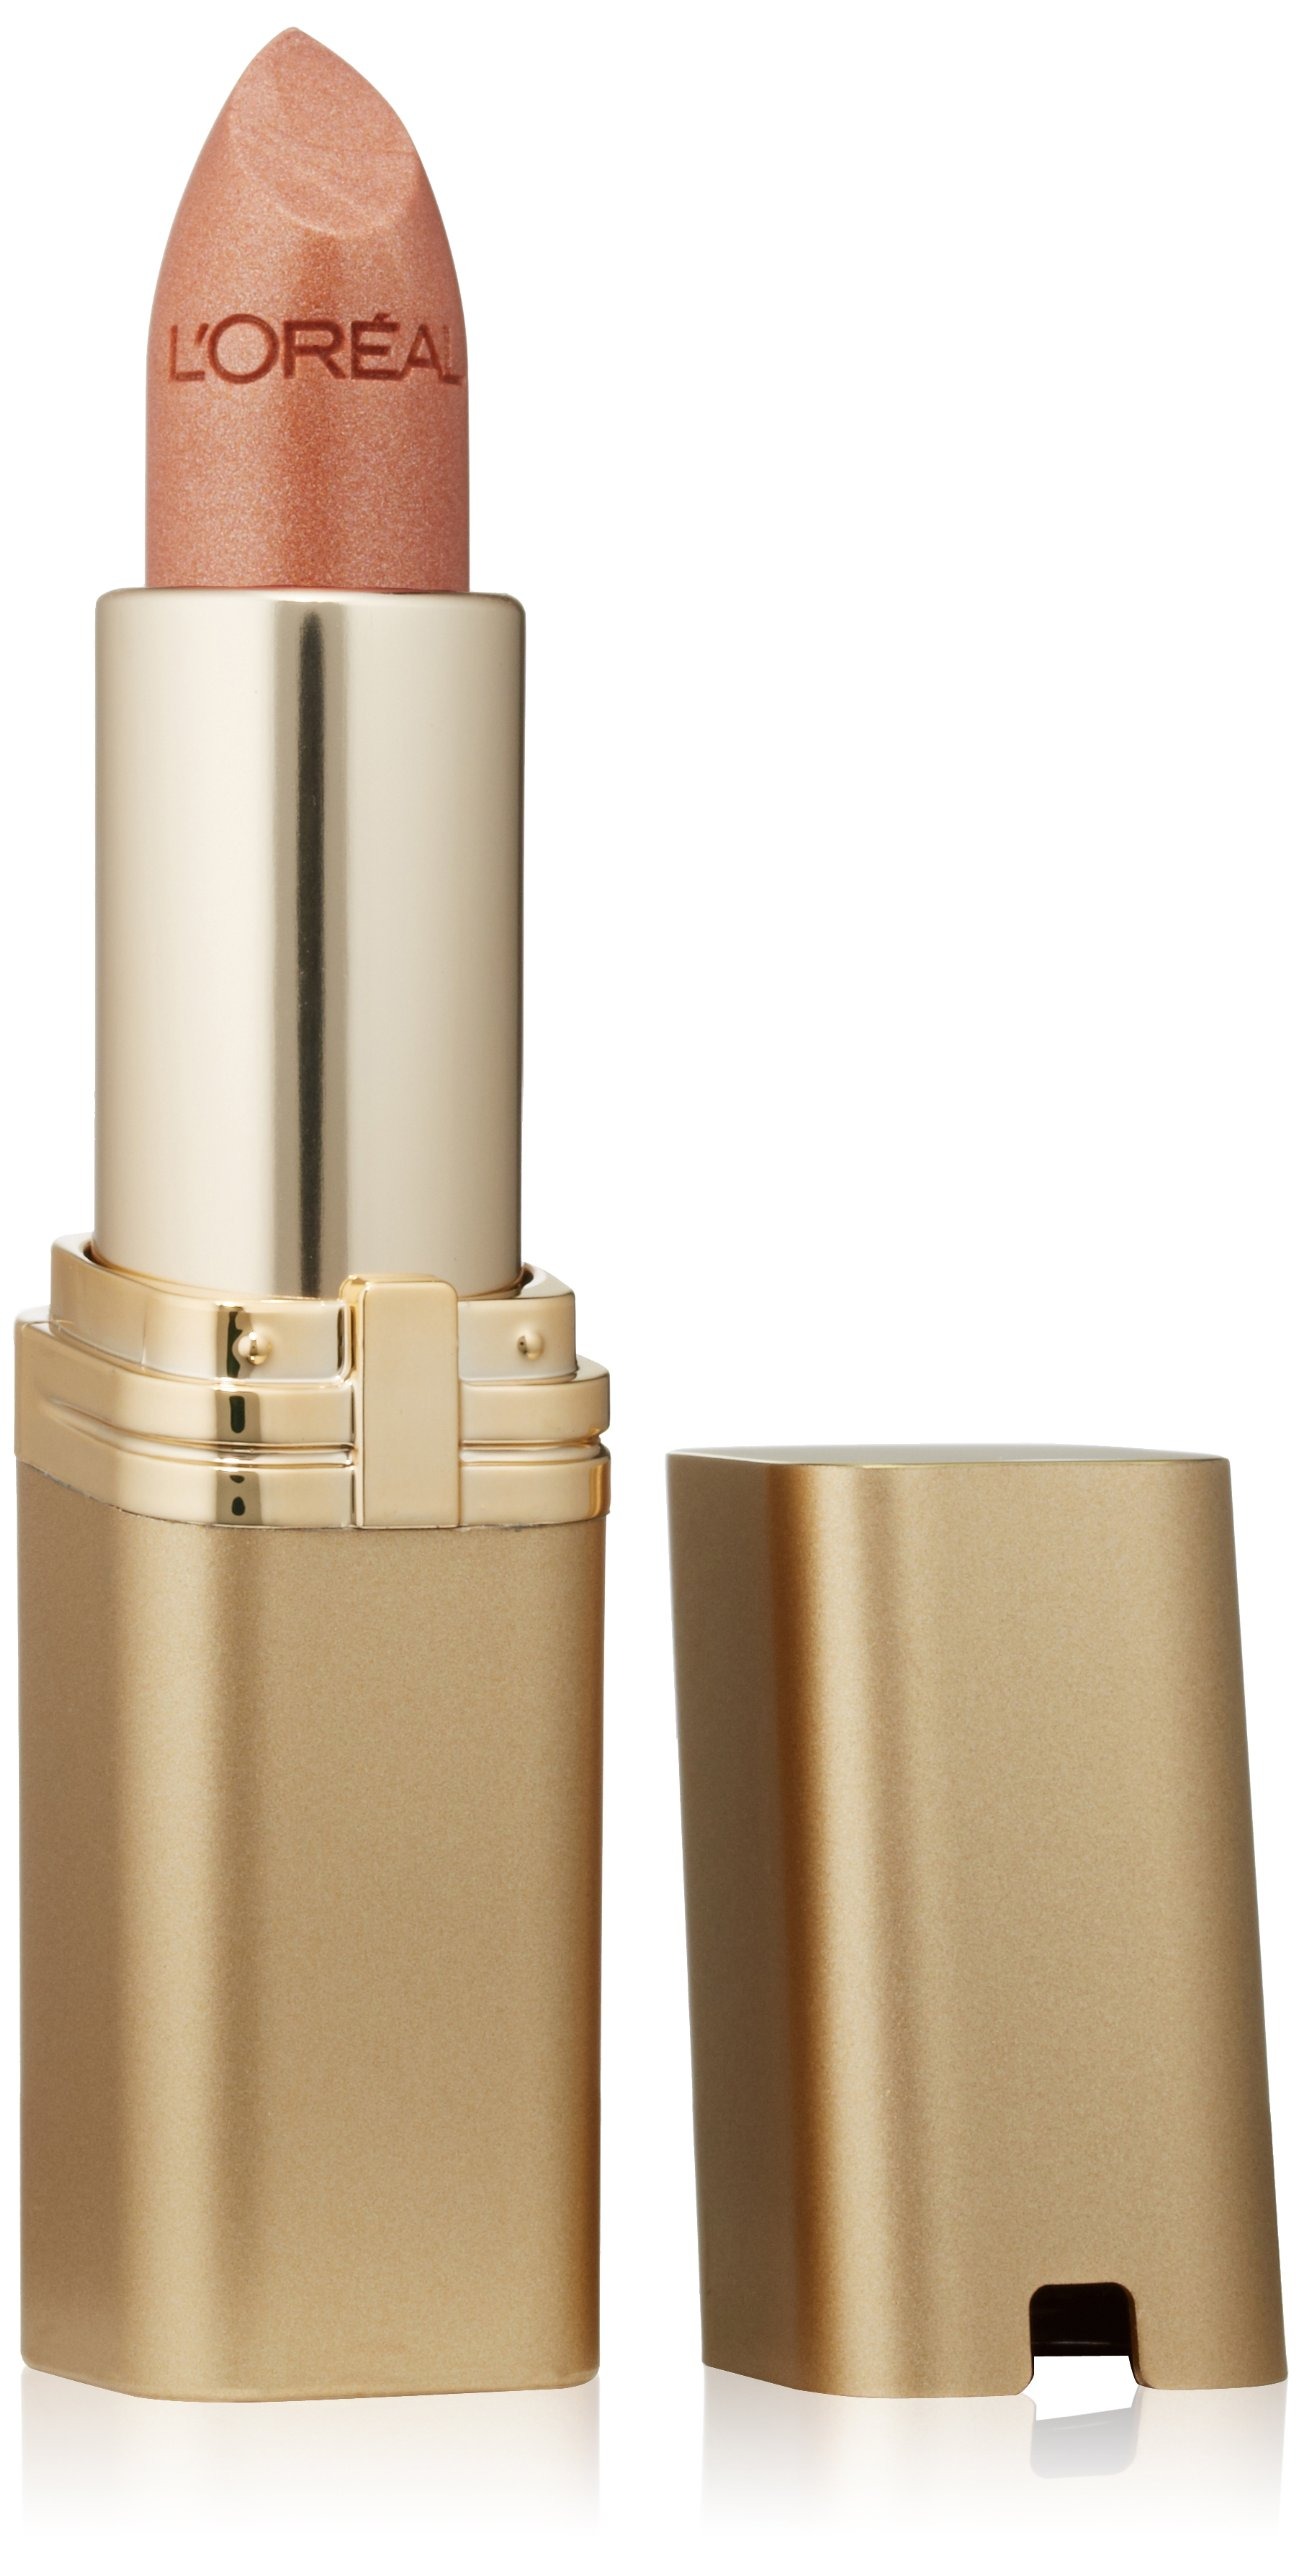
Item Name: L'Oréal Paris Colour Riche Lipstick, Caramel Latte, 0.13 oz.
Bullet Point 1: Rich color, hydrating lipstick
Bullet Point 2: With Omega 3, Vitamin E and Argan Oil
Bullet Point 3: Keeps lips soft, smooth and supple
Bullet Point 4: Creamy satin color
Value: 0.13
Unit: Ounce

Price: 8.555